Afghanistan

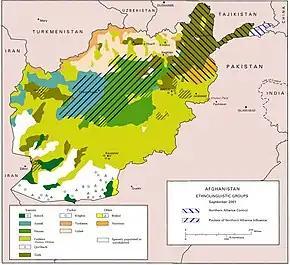
Ethnolinguistic map of Afghanistan (2001)

Agricultural production is the backbone of Afghanistan's economy and has traditionally dominated the economy, employing about 40% of the workforce as of 2018. The country is known for producing pomegranates, grapes, apricots, melons, and several other fresh and dry fruits. Afghanistan also became the world's top producer of cannabis in 2010. In March 2023, however, cannabis production was banned by a decree from Hibatullah Akhundzada.